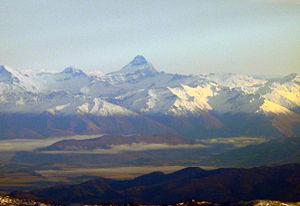
En voyage depuis Christchurch vers Invercargill - Otago, Nouvelle ZélandeMount Aspiring, Otago, New Zealand, 22 July 2005
Le parc national du Mont Aspiring est situé sur l'île du Sud de la Nouvelle-Zélande et fait partie de la région appelée Te Wāhipounamu, qui est sur la liste du patrimoine mondial de l'UNESCO. Fondé en 1964, il est le dixième parc national néo-zélandais.
Le mont Aspiring/Tititea est l'un des plus hauts sommets de Nouvelle-Zélande.